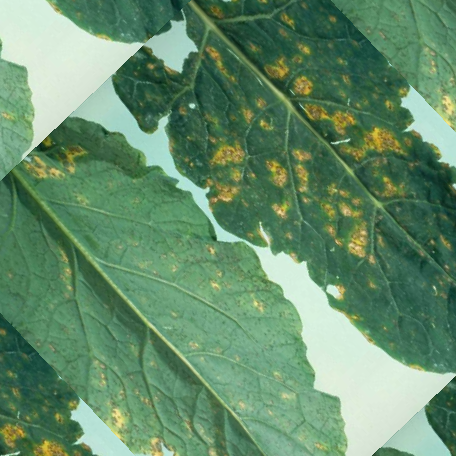
Label: Downy Mildew